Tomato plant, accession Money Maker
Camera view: horizontal (90 deg, fisheye); turntable rotation: 0 degrees
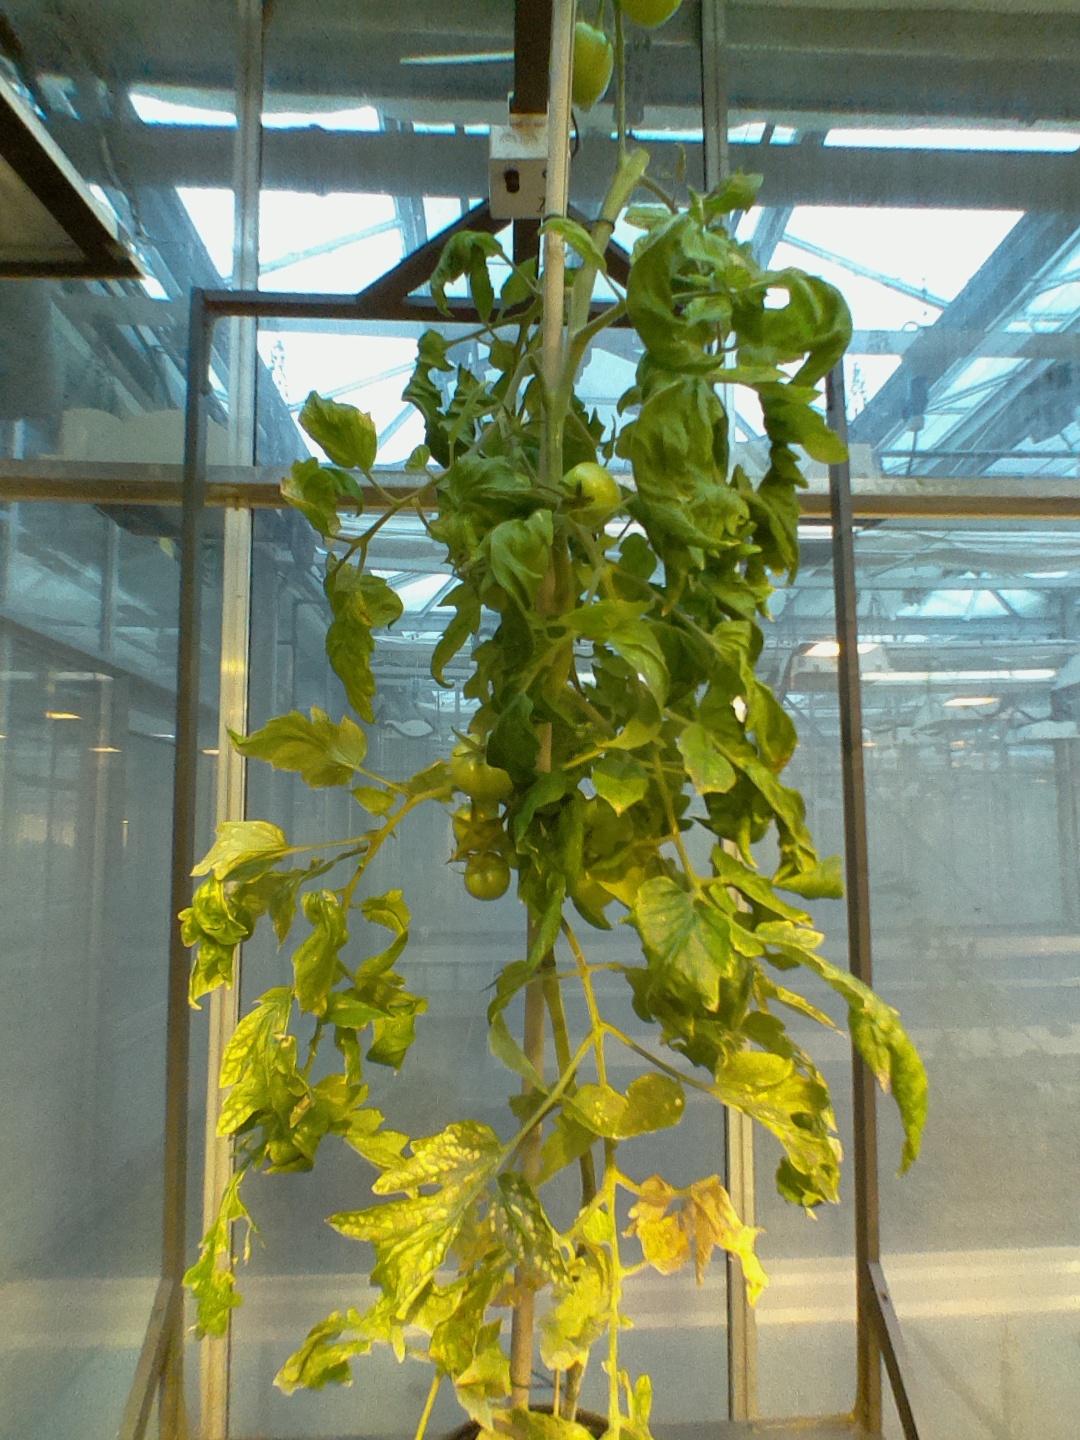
BBCH growth stage 79: 90% -100% of final fruit size